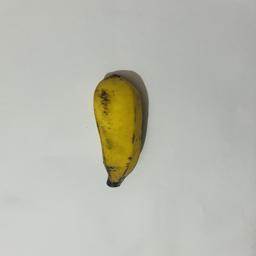
Banana variety: Bangla Kola